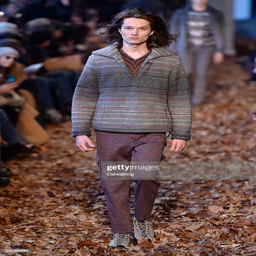
a model walks the runway at the fashion show during milan menswear fashion week .